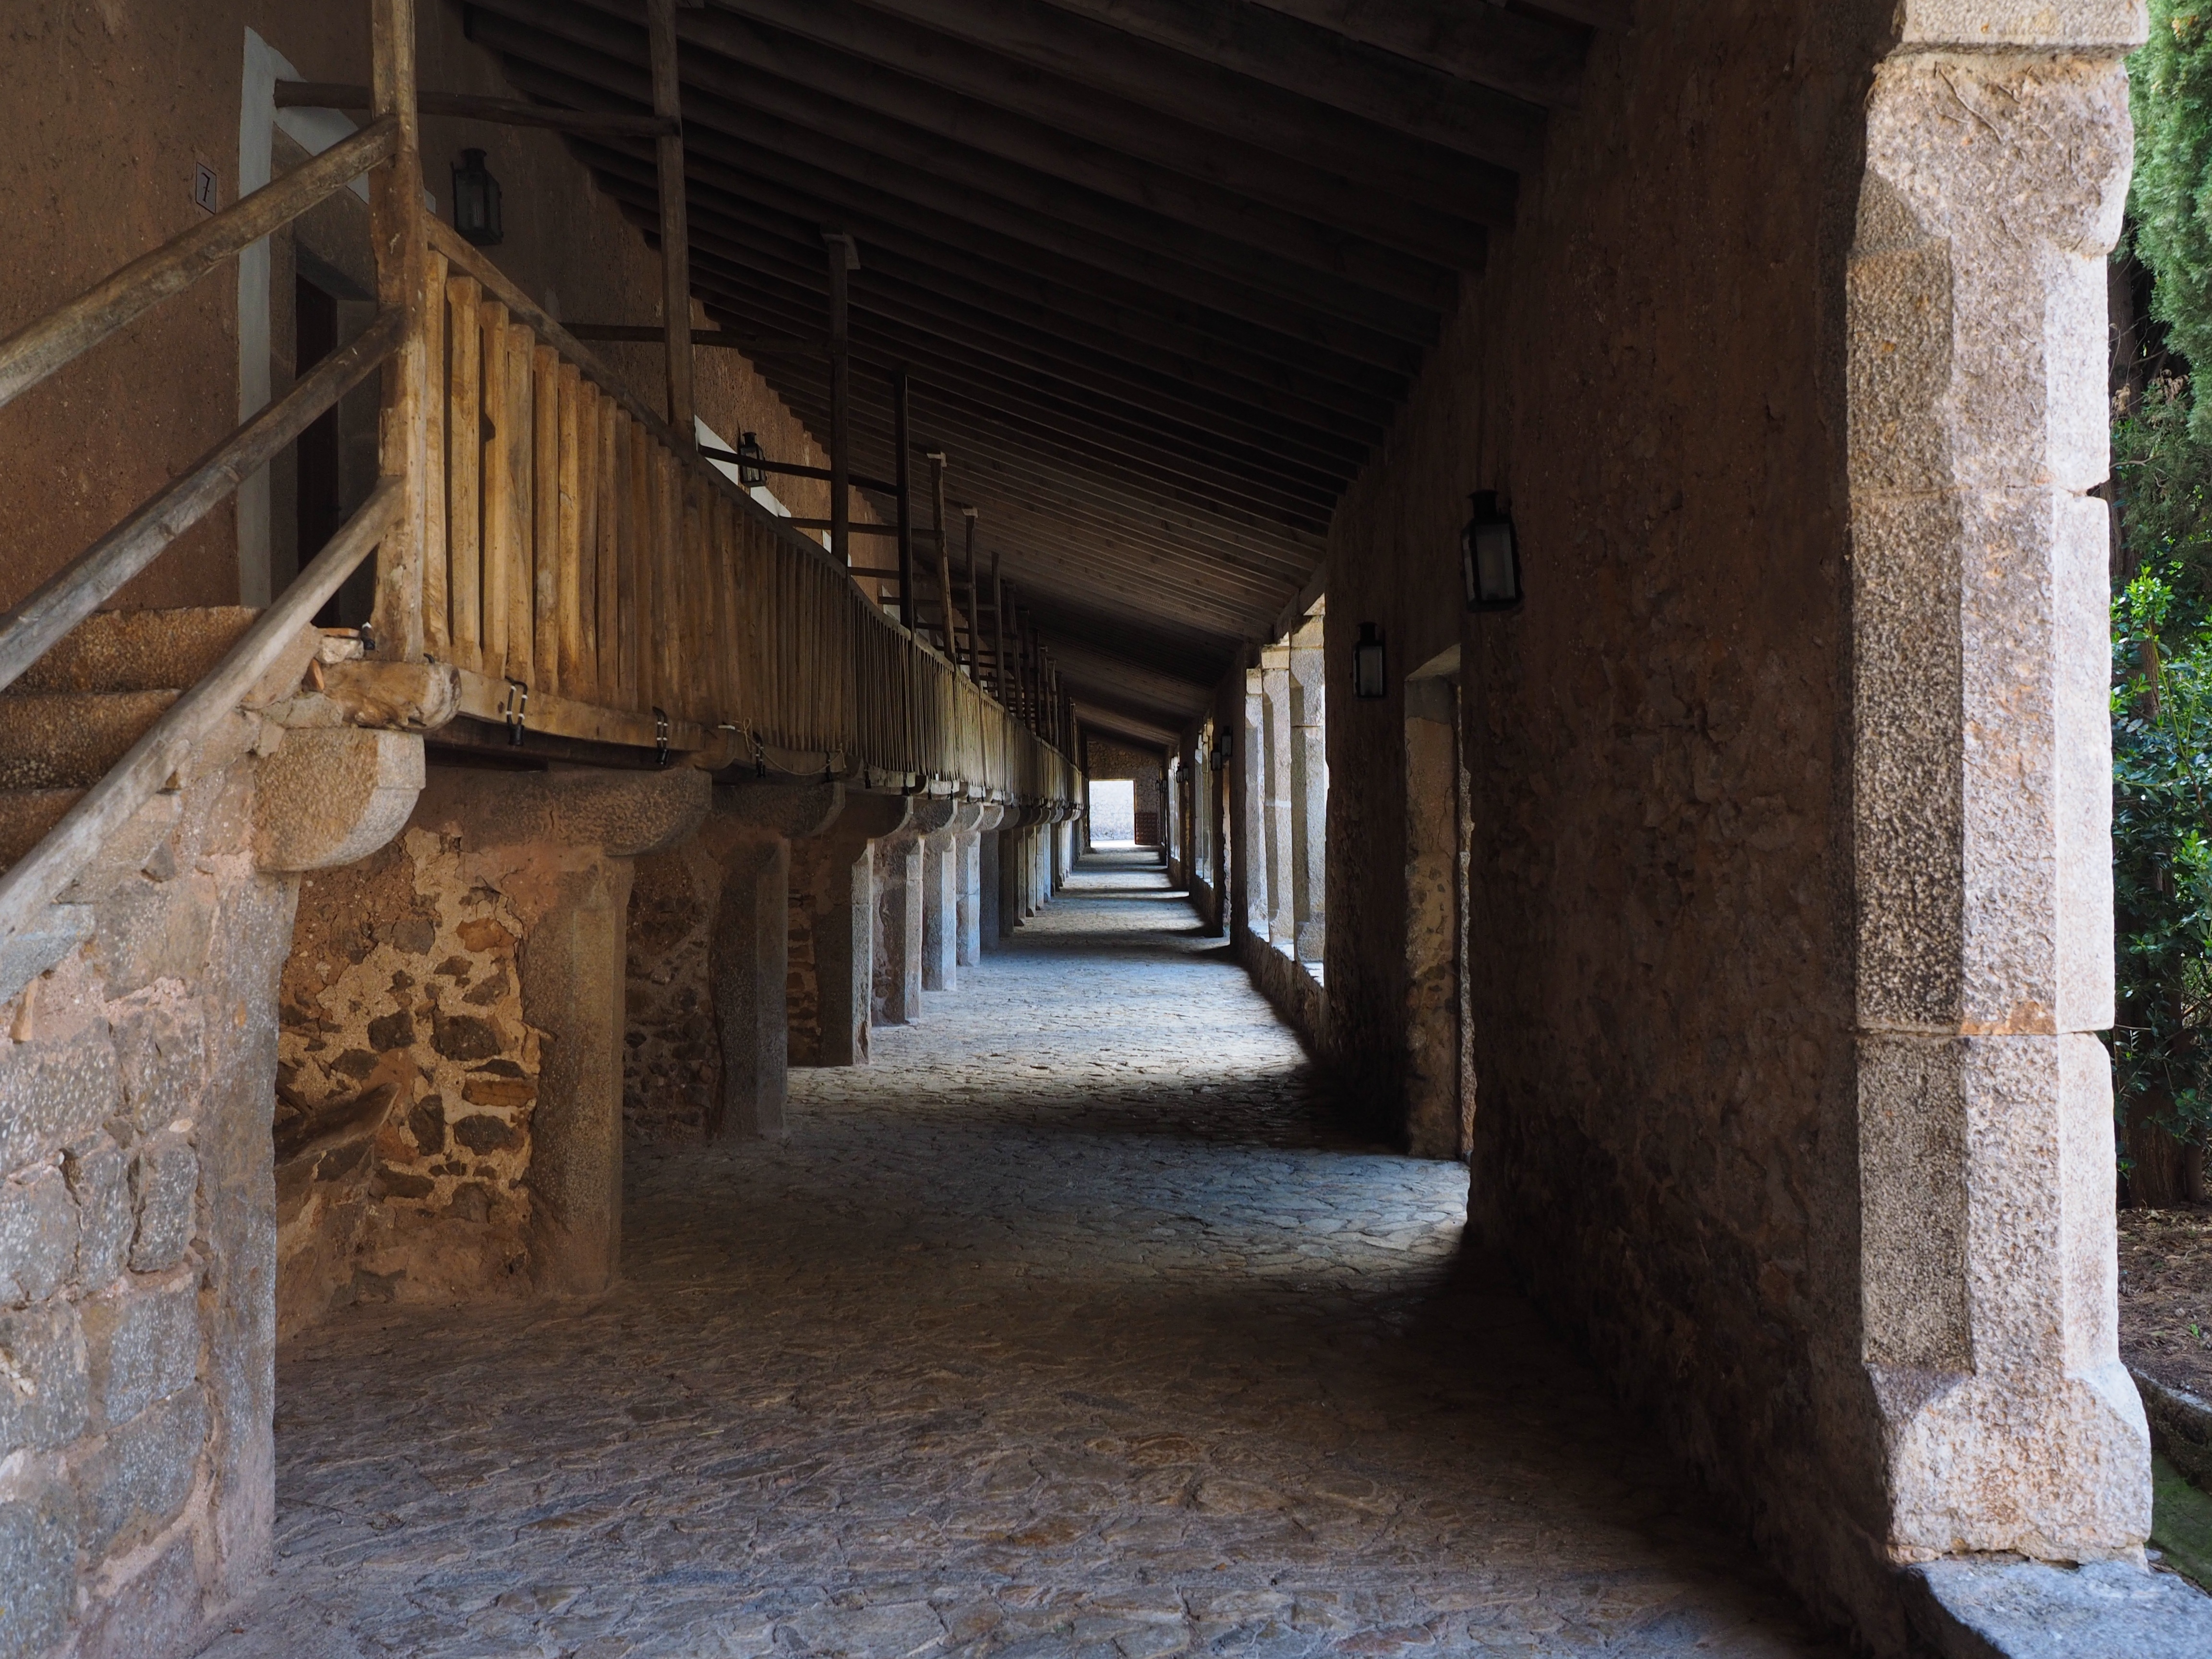
wood, building, alley, wall, fortification, temple, ruins, monastery, passage, sanctuary, mallorca, portico, arcades, gang, fathers, santuari, ambulatory, place of pilgrimage, santa maria, spiritual center, ancient history, serra de tramuntana, balearic islands spain, lluc, santuari de lluc, santuario de santa maria de lluc, portico home, wood gallery